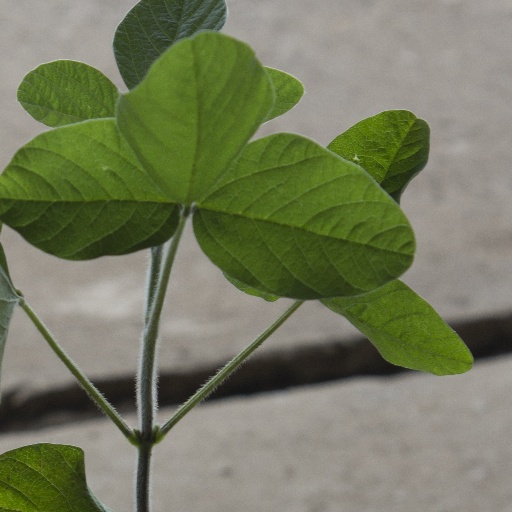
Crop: soybean